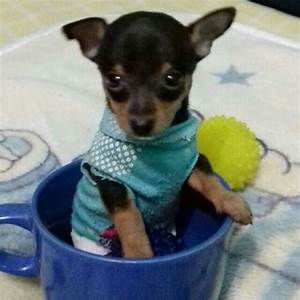
Label: cane